Landing at Lae

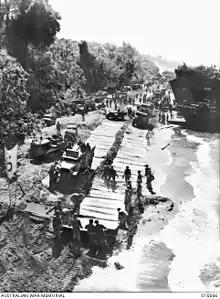
The US 532nd Engineer Boat and Shore Regiment lays beach mats to allow vehicles to move along the sand. LST-468 and LCT-174 unload in the background.

There was resistance from the air, though. As the fifth wave of seven LCIs was coming in to Red Beach, they were attacked by six Zeke fighters and three Betty bombers that dropped twelve bombs. One hit the deck of USS "LCI-339" forward of the conning tower; another two were near misses. Badly damaged and riddled by bullets and fragments, the ship caught fire. "LCI-339" remained on the beach, where she served as a landmark for Japanese aircraft. She was eventually towed off the beach, but then drifted onto a reef and became a total loss. USS "LCI-341" suffered a near miss that tore a huge hole in its side. Eight Australians were killed, including Lieutenant Colonel R. E. Wall, the commanding officer of the 2/23rd Infantry Battalion, and 45 were wounded.